1996 BPR 4 Hours of Le Castellet

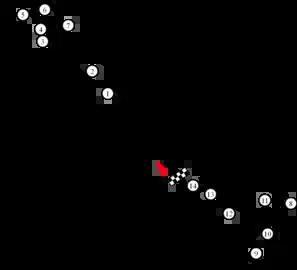
Layout of the Circuit Paul Ricard long circuit (1970-2001)

The 1996 BPR 4 Hours of Le Castellet was the first race of the 1996 BPR Global GT Series. It was run at the Circuit Paul Ricard on 3 March 1996.